Laxey

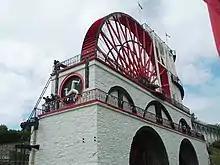
The Laxey Wheel

There is no exact date for the start of mining at Laxey, but by 1782 workings were being opened. The mine yielded zinc, silver ore, copper pyrites and hematite iron in significant quantities; and by the 1830s over 200 men were employed in the mines, the figure rising steadily until over 600 were employed by 1900.